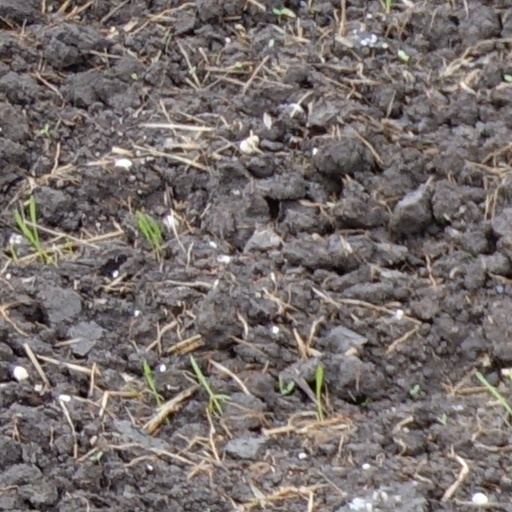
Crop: wheat